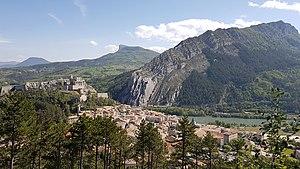
Panorama de la ville de Sisteron depuis le massif du Molard. A gauche la citadelle (XIVe - XVIe), au loin la Durance et la montagne de la Baume.
Le Rallye Monte-Carlo 1979, disputé du 20 au 26 janvier 1979, est la soixante-quatrième manche du championnat du monde des rallyes courue depuis 1973, et la première manche du championnat du monde des rallyes 1979.